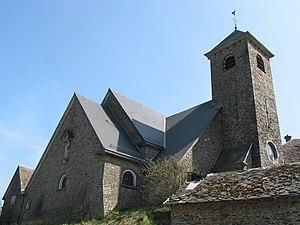
Compogne (Belgique), l'église Saint-Martin (1949).
Compogne est un village belge de la commune de Bertogne, en province de Luxembourg.